Bartolomeu Português

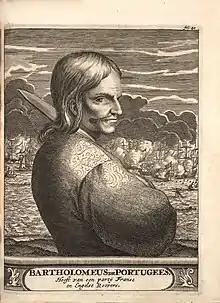

Bartolomeu Português (1623–1670) was a Portuguese buccaneer who attacked Spanish shipping in the late 1660s. Português was responsible for the creation of the first "Pirate's Code".